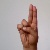
The image shows a hand gesture representing the letter 'U' in Indian Sign Language.